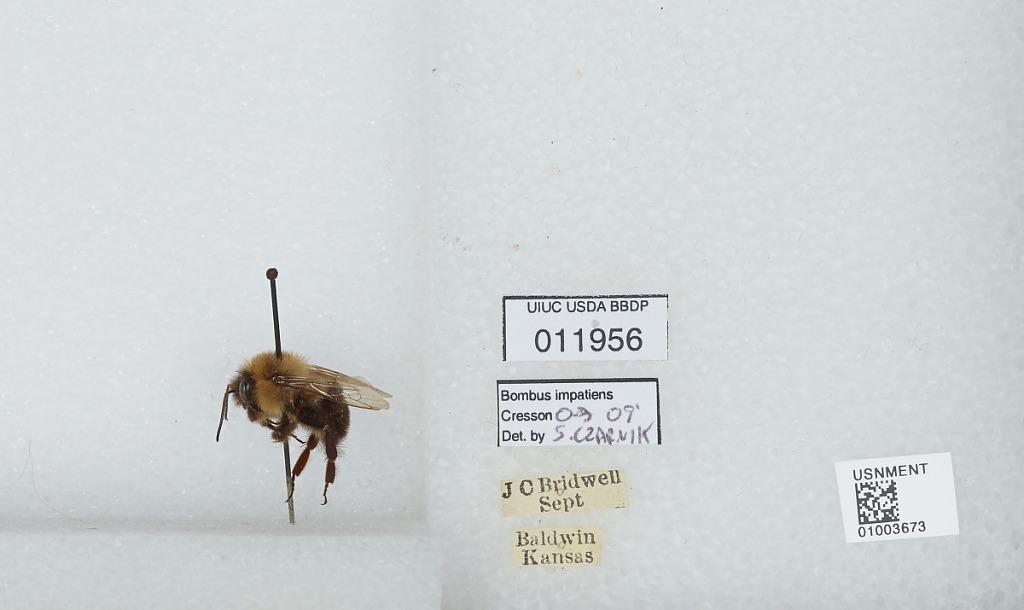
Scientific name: Bombus (Pyrobombus) impatiens Cresson
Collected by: J. Bridwell
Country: United States
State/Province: Kansas
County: Douglas
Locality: Baldwin City
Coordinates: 38.7775, -95.1875
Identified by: Czarnik, S.